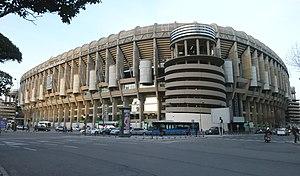
Capitale européenne du sport est un titre attribué chaque année à une ville d'Europe par l'European Capitals of Sport Association.